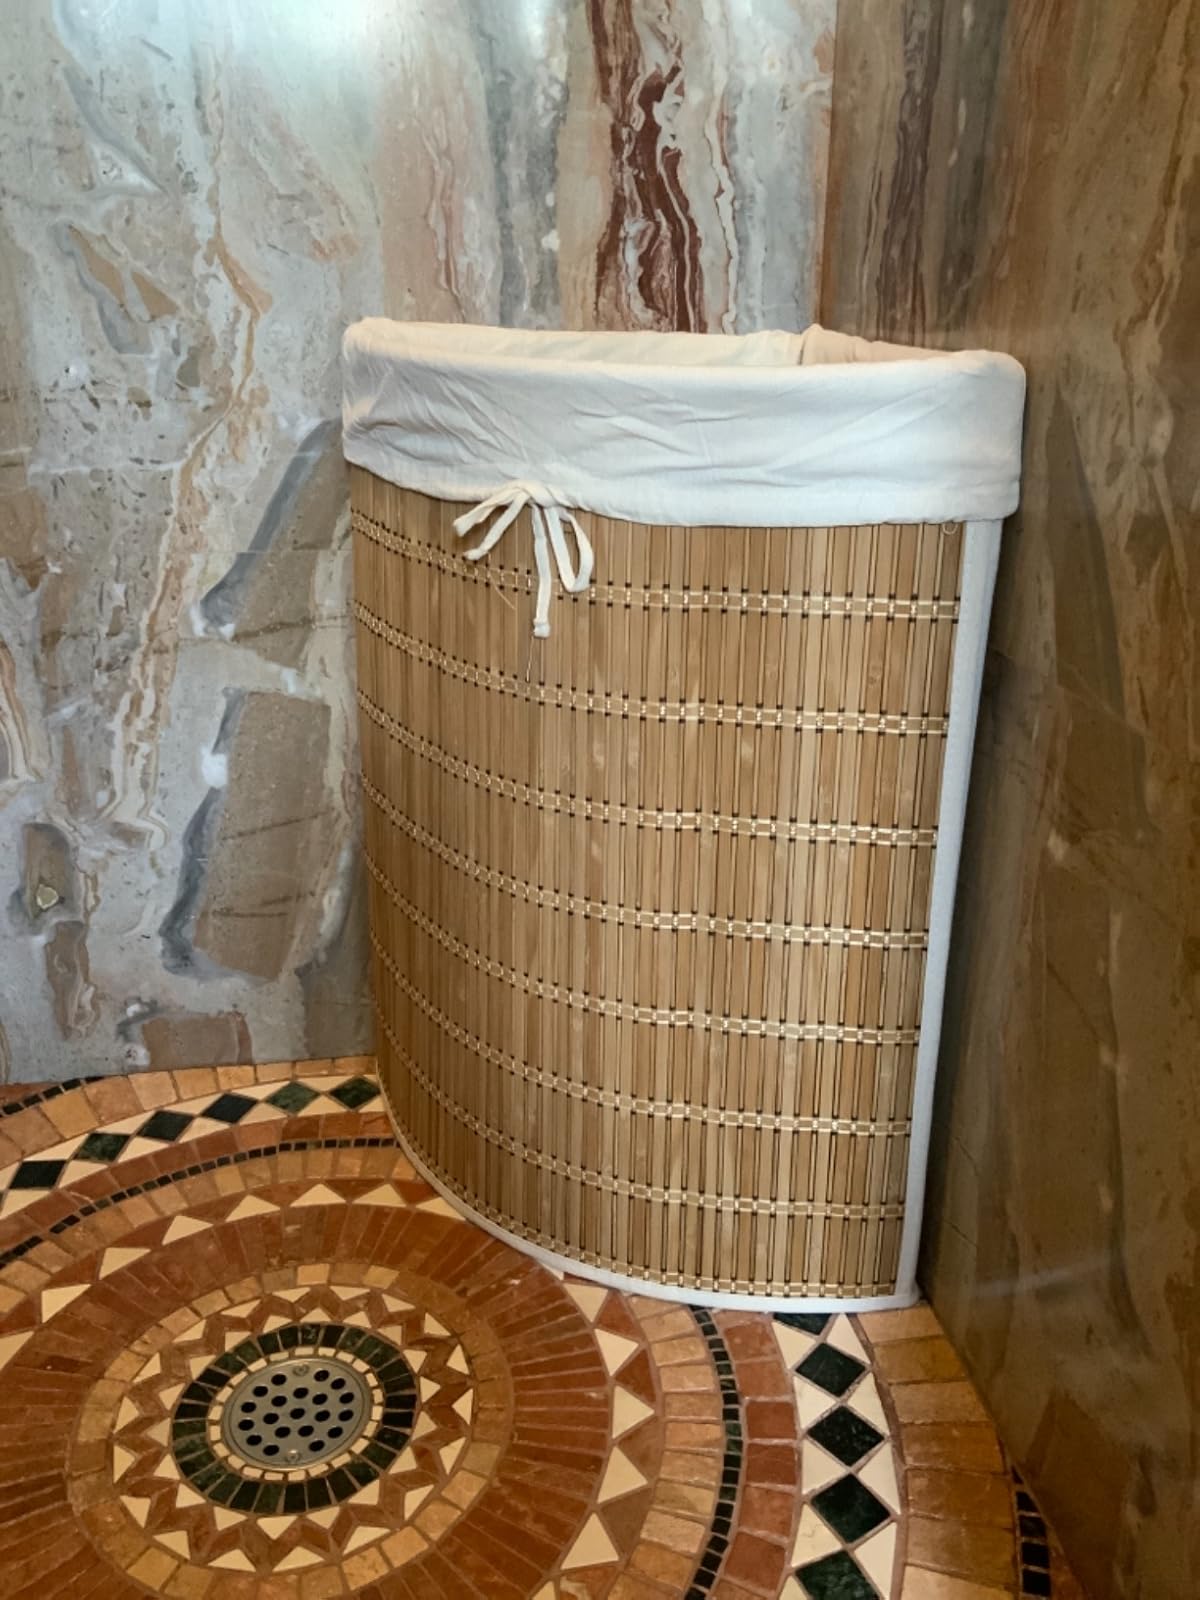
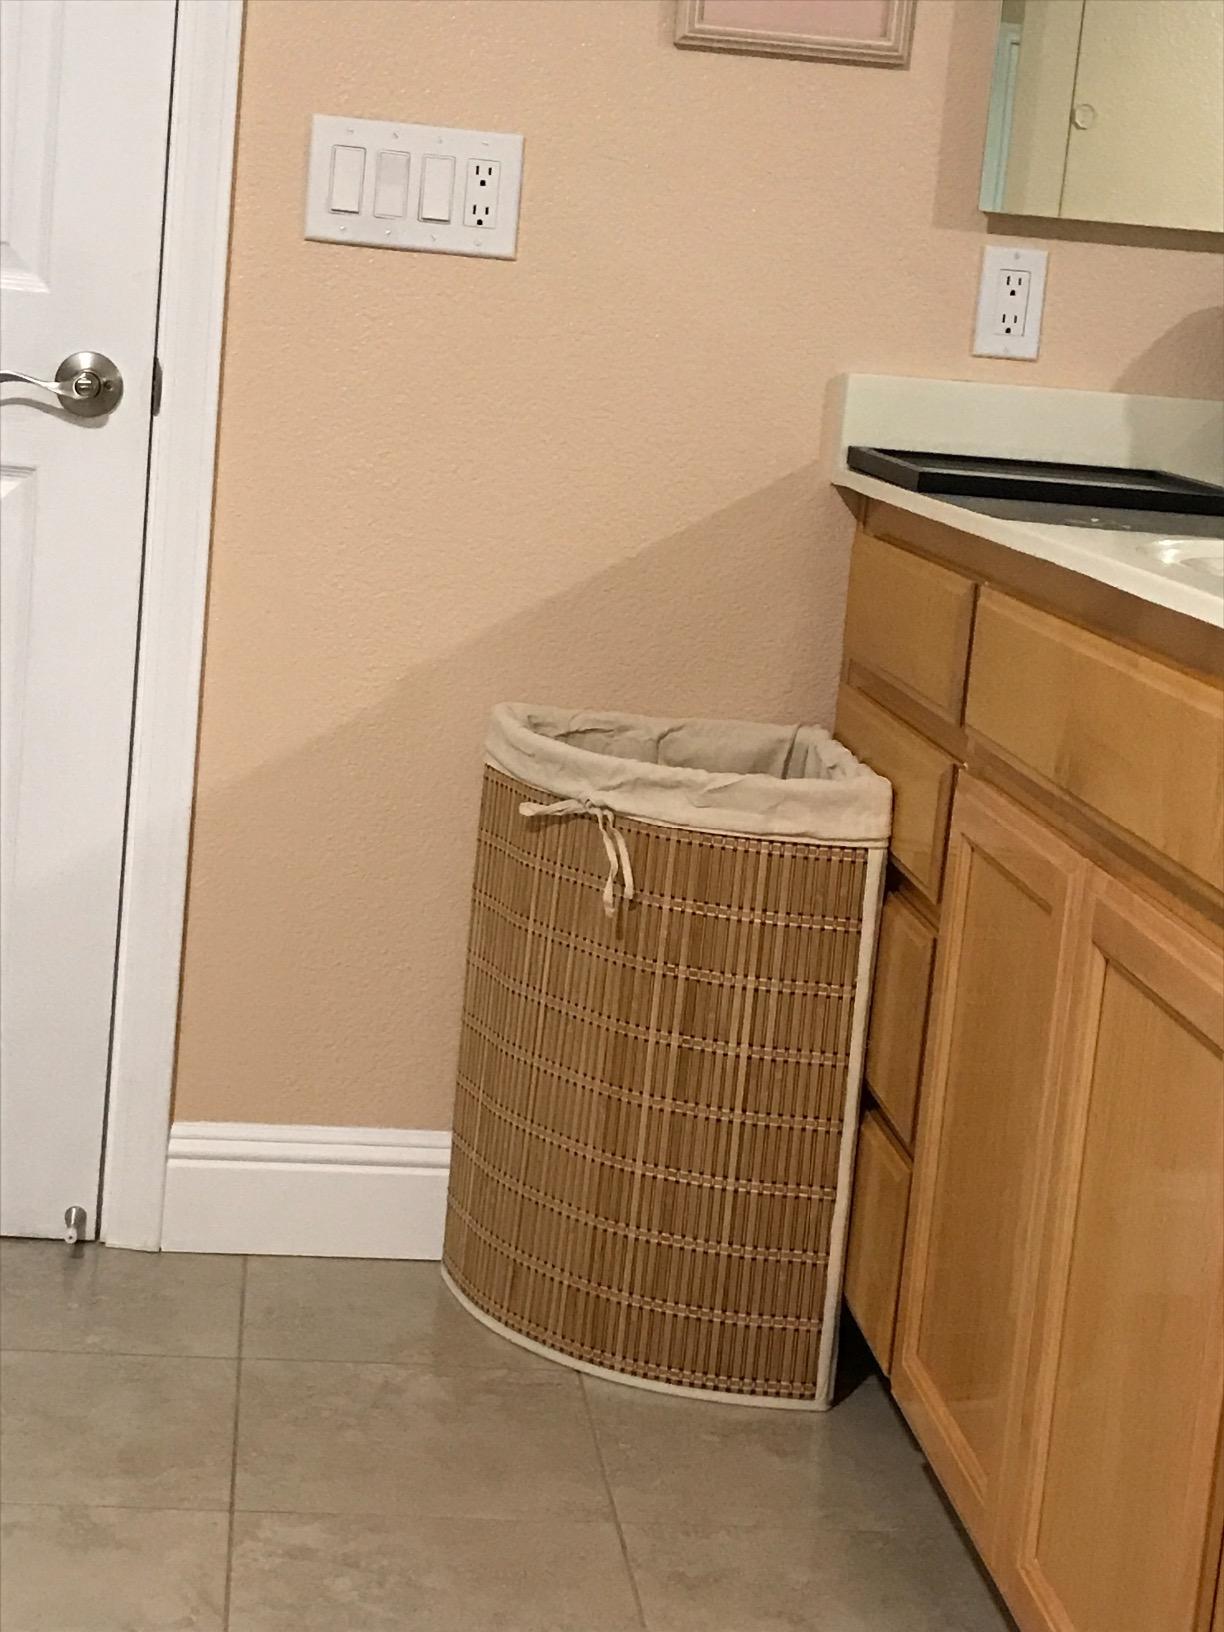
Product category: items_hamper
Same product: yes